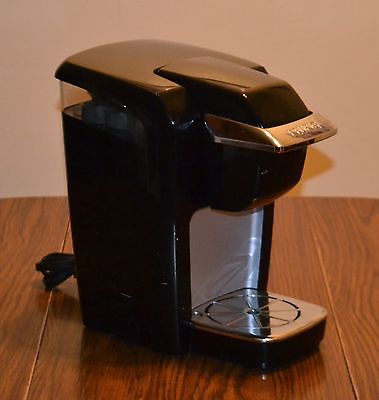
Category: coffee maker